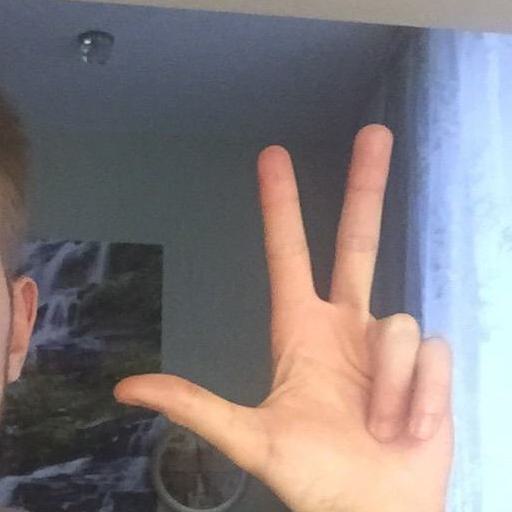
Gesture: three2